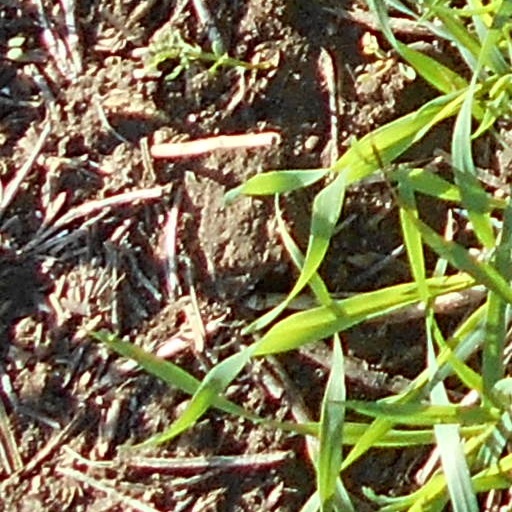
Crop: wheat